John F. Farnsworth

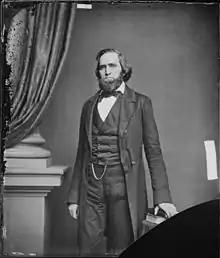
John F. Farnsworth, photograph by Mathew Brady

Farnsworth organized the 8th Illinois Cavalry at President Abraham Lincoln's direction and was commissioned its first colonel. He helped secure a lieutenant's commission for his 24-year-old nephew Elon John Farnsworth, who would die in action at the Battle of Gettysburg. The older Farnsworth also was instrumental in raising the 17th Illinois. He led the 8th Illinois Cavalry during the Peninsula Campaign, seeing action at the Battle of Williamsburg and in the Seven Days Battles.